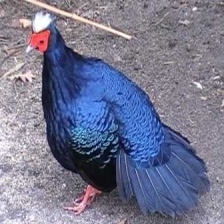
Species: SWINHOES PHEASANT
Scientific name: LOPHURA SWINHOII